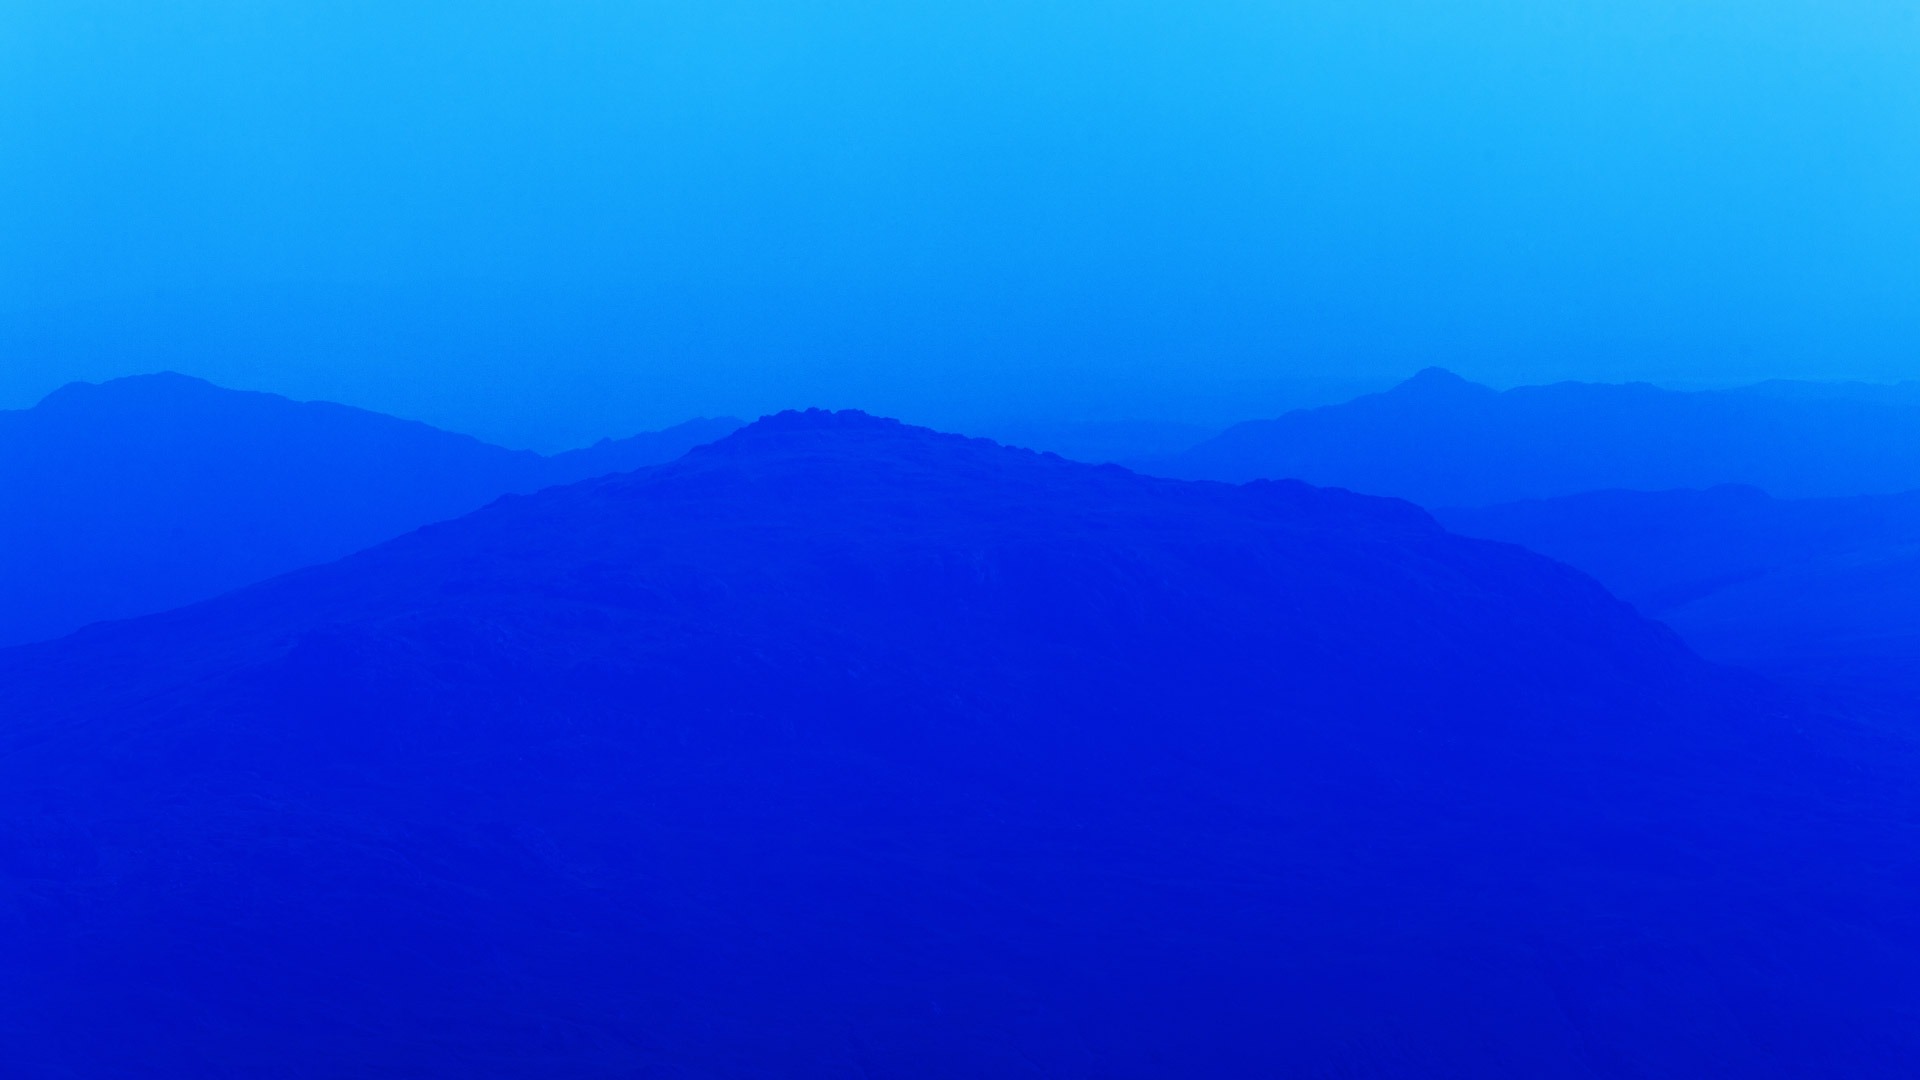
landscape, sea, rock, ocean, horizon, silhouette, outline, mountain, sky, hill, view, dawn, peak, dark, range, high, blue, terrain, ridge, outdoors, hills, scene, top, scenics, landform, atmospheric phenomenon